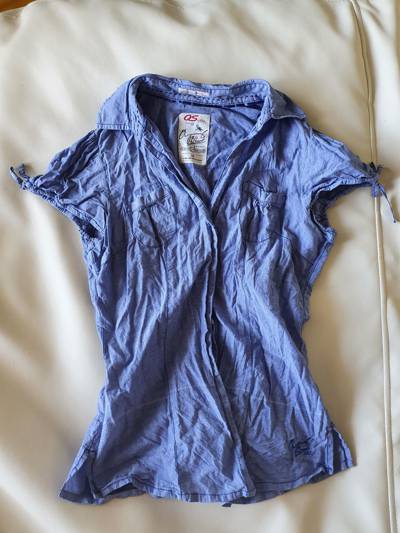
Waste category: clothes